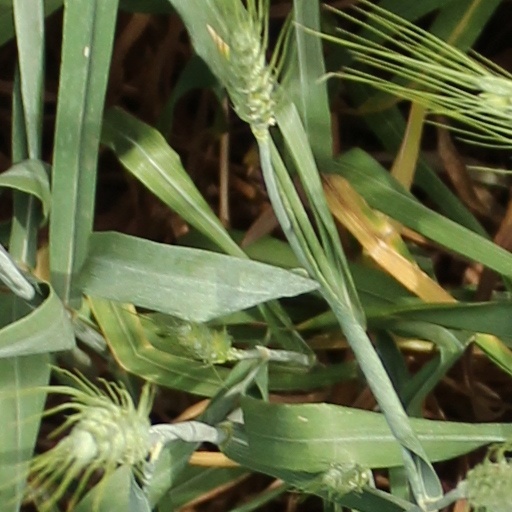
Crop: wheat